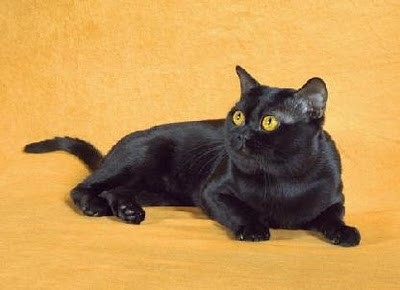
Breed: bombay